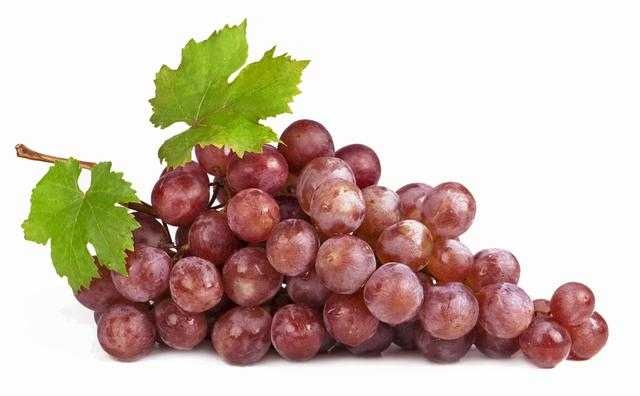
Label: Grapes